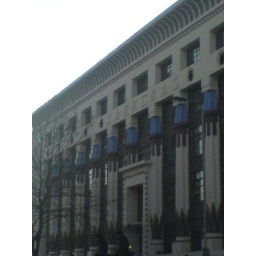
33/365 I love this wierd egyptian cat themed 1930s office building near mornington crescent